Canada goose in New Zealand

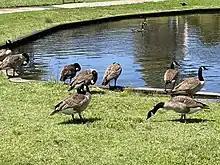
Various Canada geese at Lake Rotoroa, Hamilton

The Canada goose ("Branta canadensis") was introduced to New Zealand as a game bird in 1905. They became problematic because of damage they cause to pastures and crops.